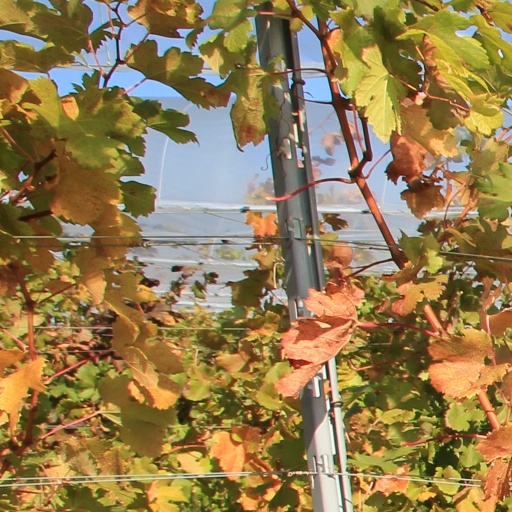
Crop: grape